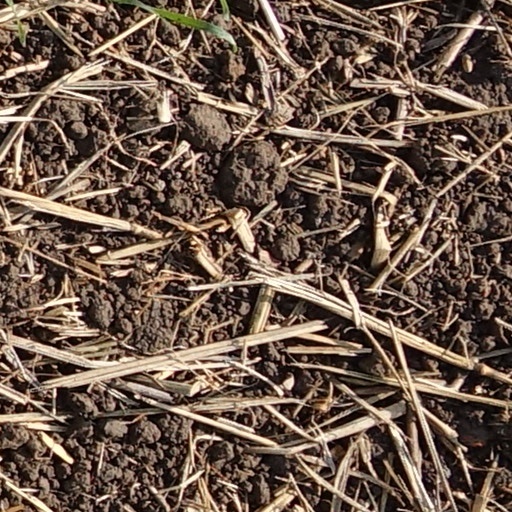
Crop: wheat